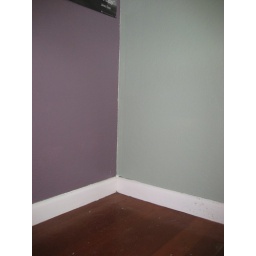
New paint in Master bedroom in 2007 - Three walls in purple and one accent wall in green